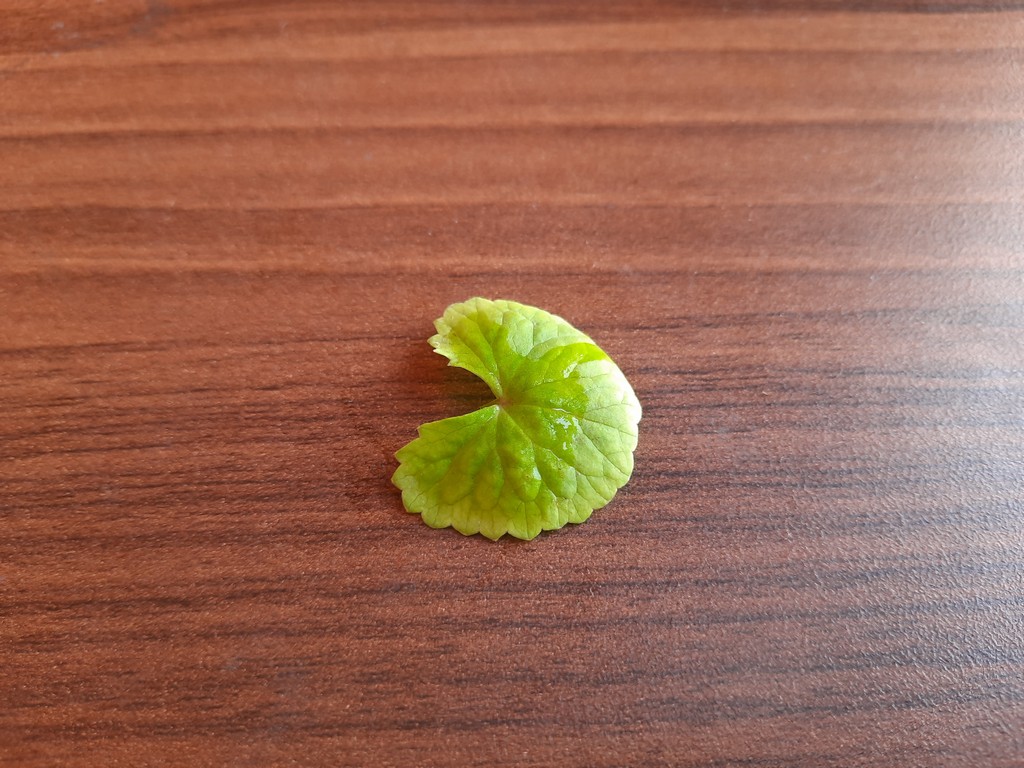
Label: Healthy